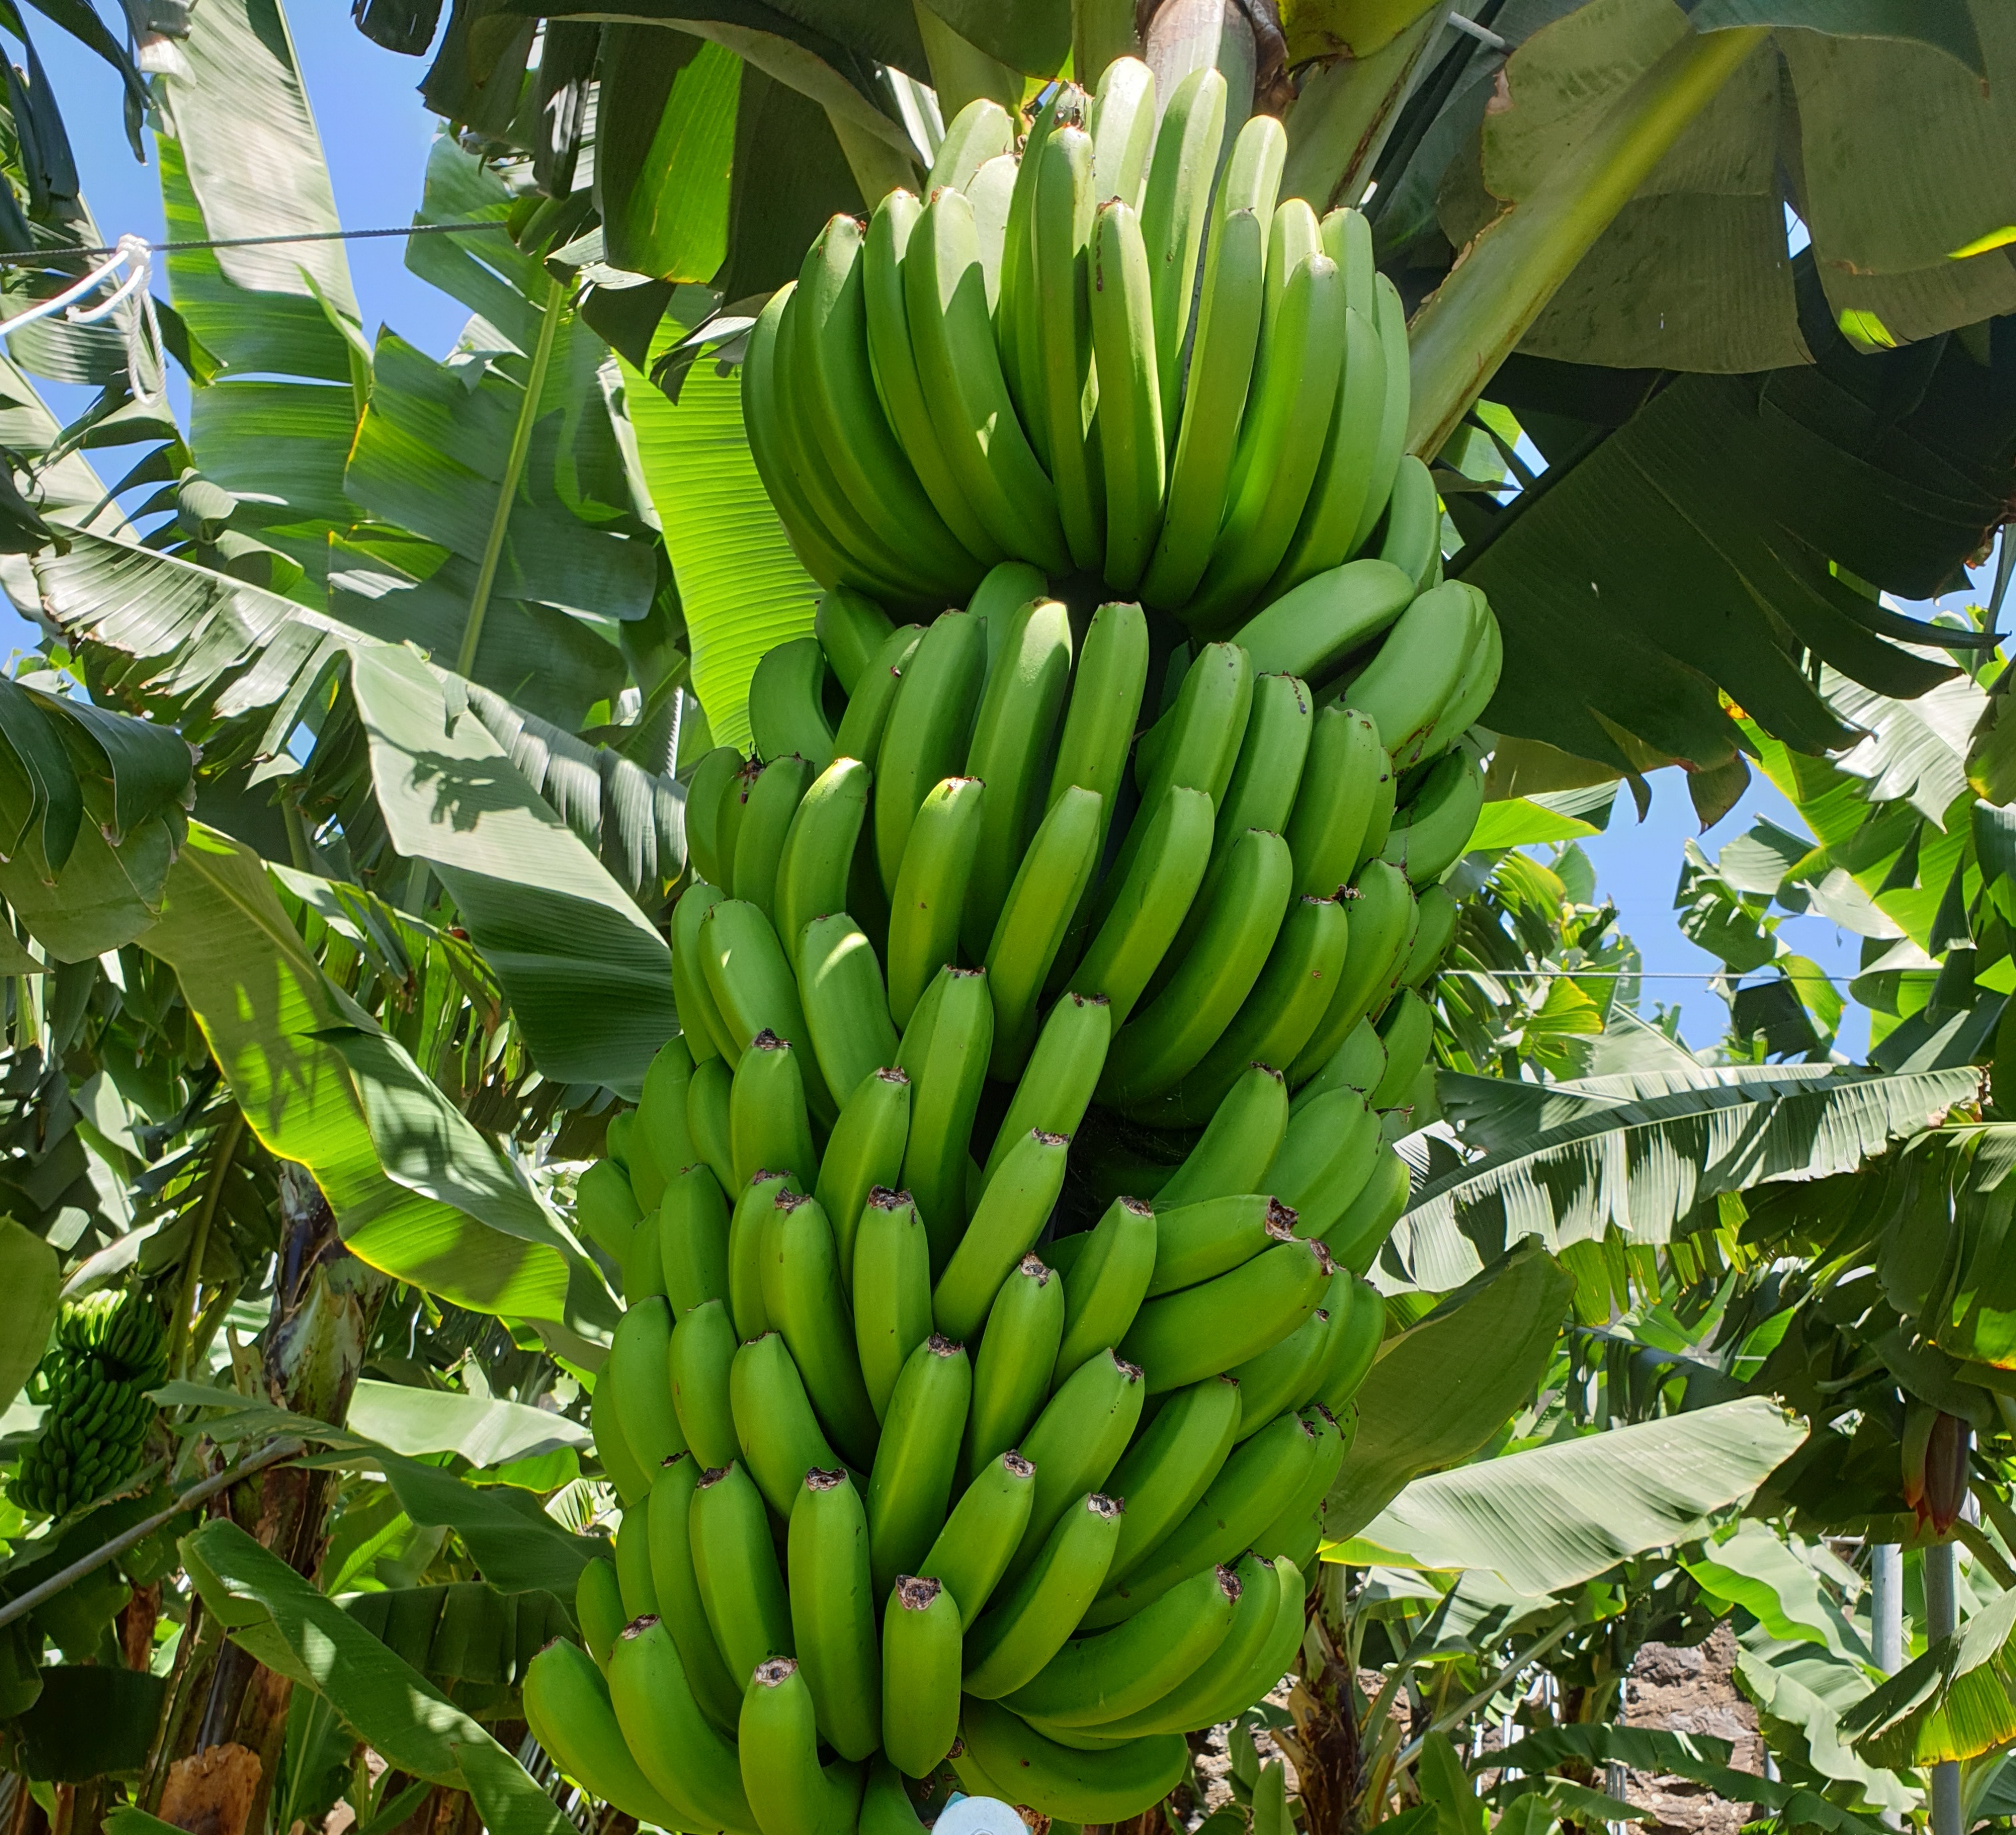
Label: Keep